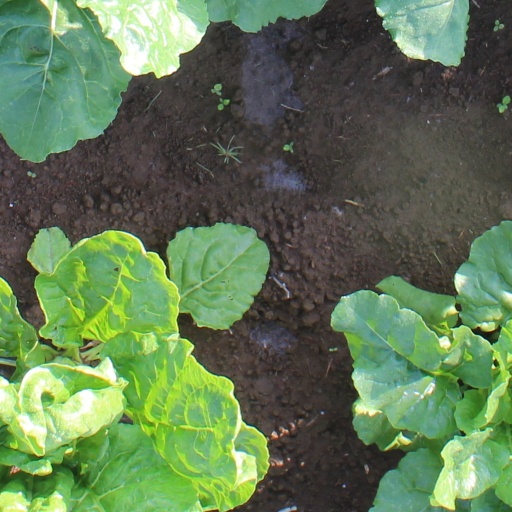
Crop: sugar beet